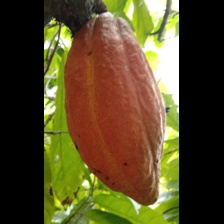
Label: sana